Pendulum (drum and bass band)

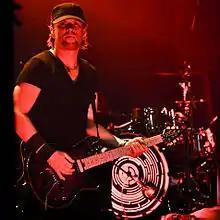
Guitarist Peredur ap Gwynedd

On 20 July 2015, the 10-year anniversary of the release of "Hold Your Colour," Rob Swire took to the Pendulum Twitter page to celebrate, thanking the fans for their support and changing the profile picture to that of a birthday cake underneath the Pendulum logo in its original font. On 26 July 2015, Rob also uploaded two videos to his personal Twitter page of old Pendulum studio files playing on his computer.